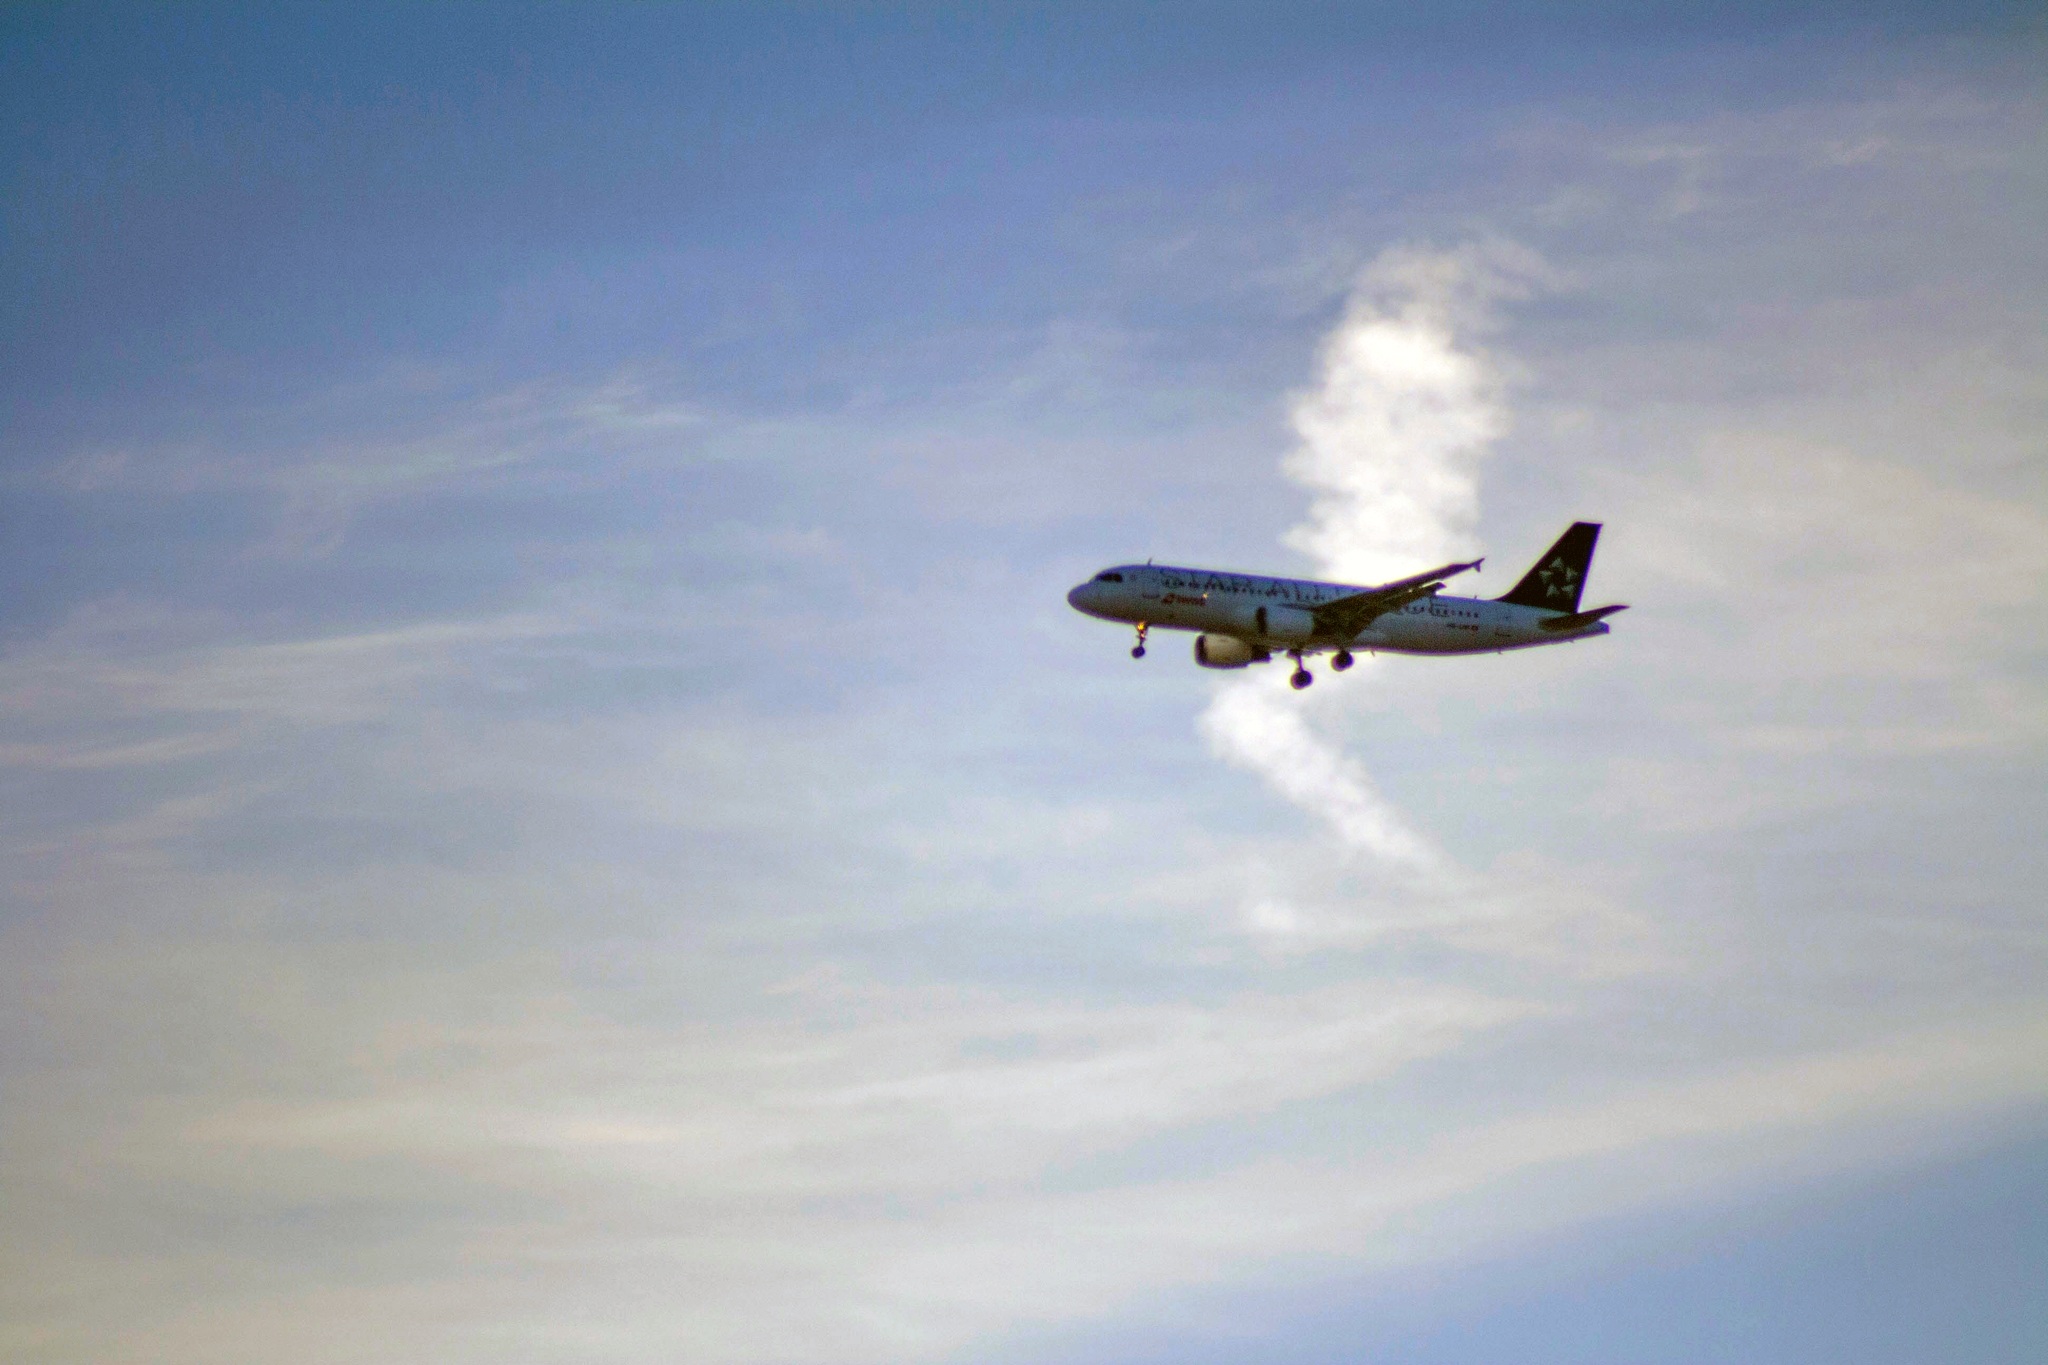
wing, sky, sun, airplane, aircraft, vehicle, airline, aviation, flight, blue, approach, takeoff, air force, aerobatics, air travel, atmosphere of earth